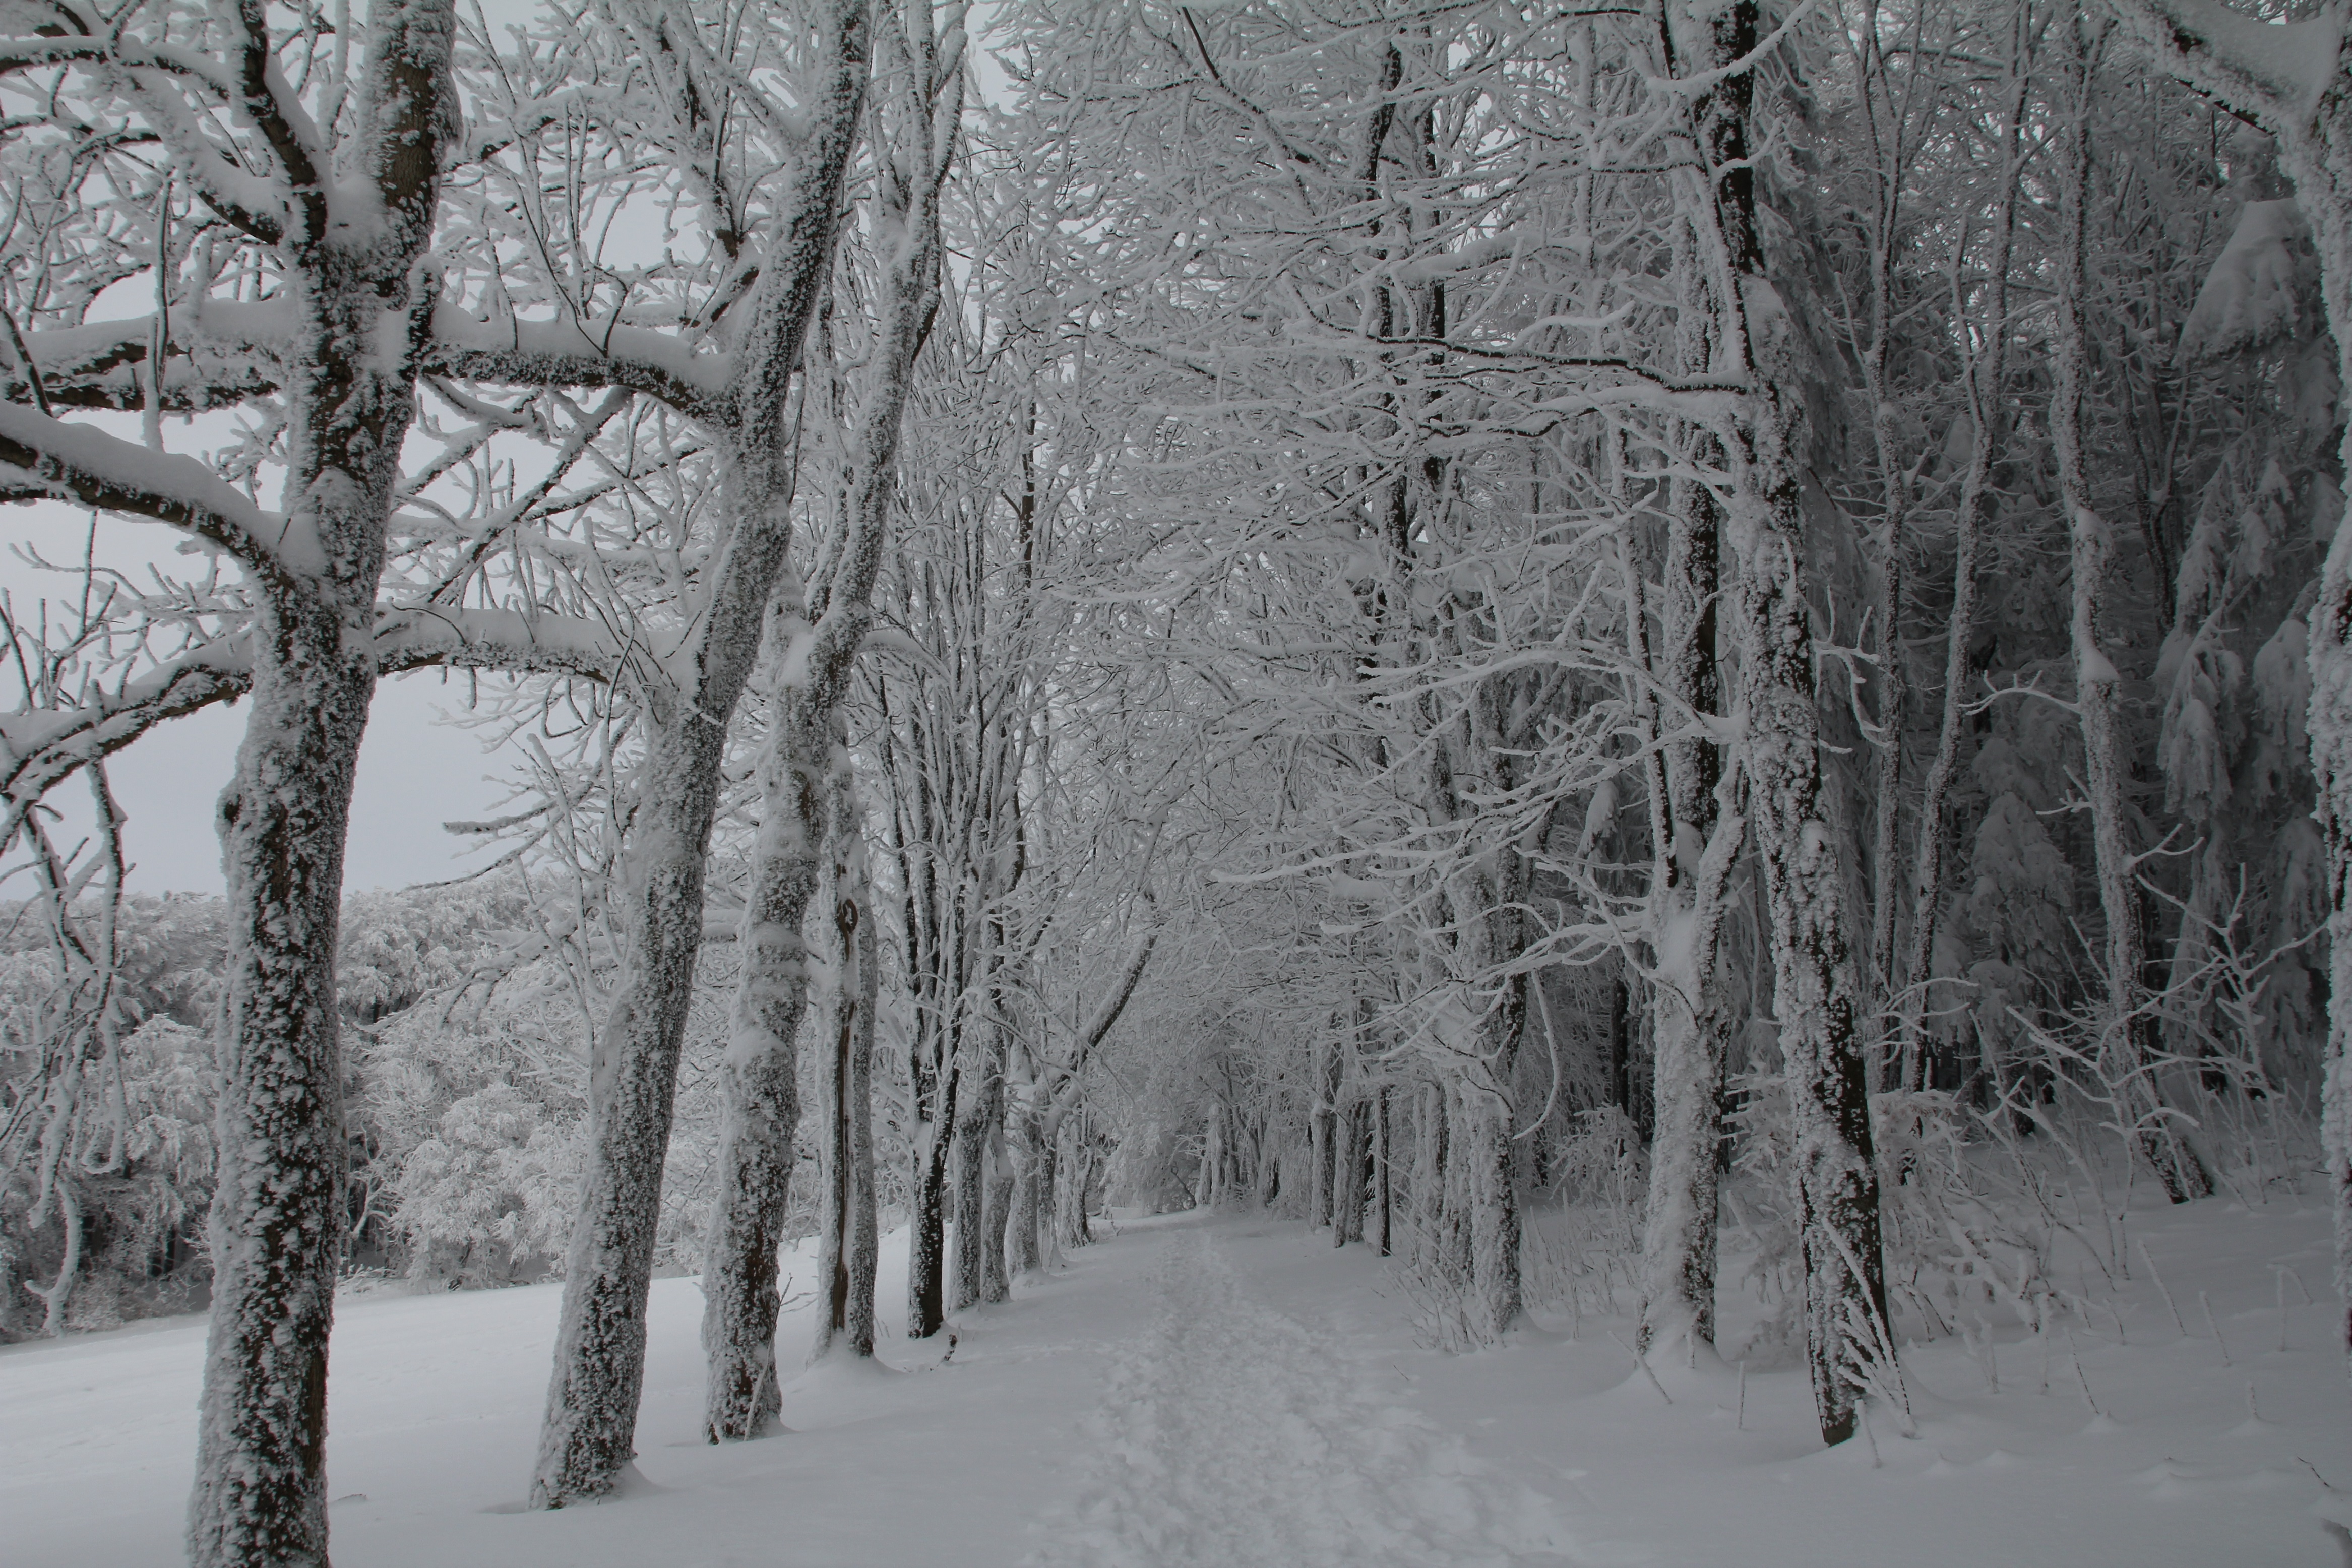
tree, forest, branch, snow, winter, black and white, frost, weather, monochrome, season, spruce, blizzard, habitat, winter forest, freezing, natural environment, woody plant, winter storm